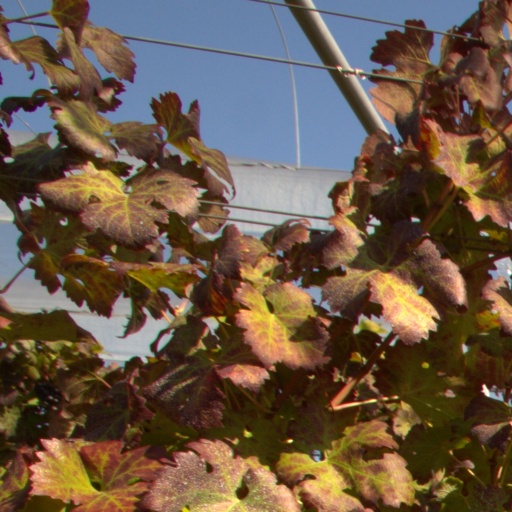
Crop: grape